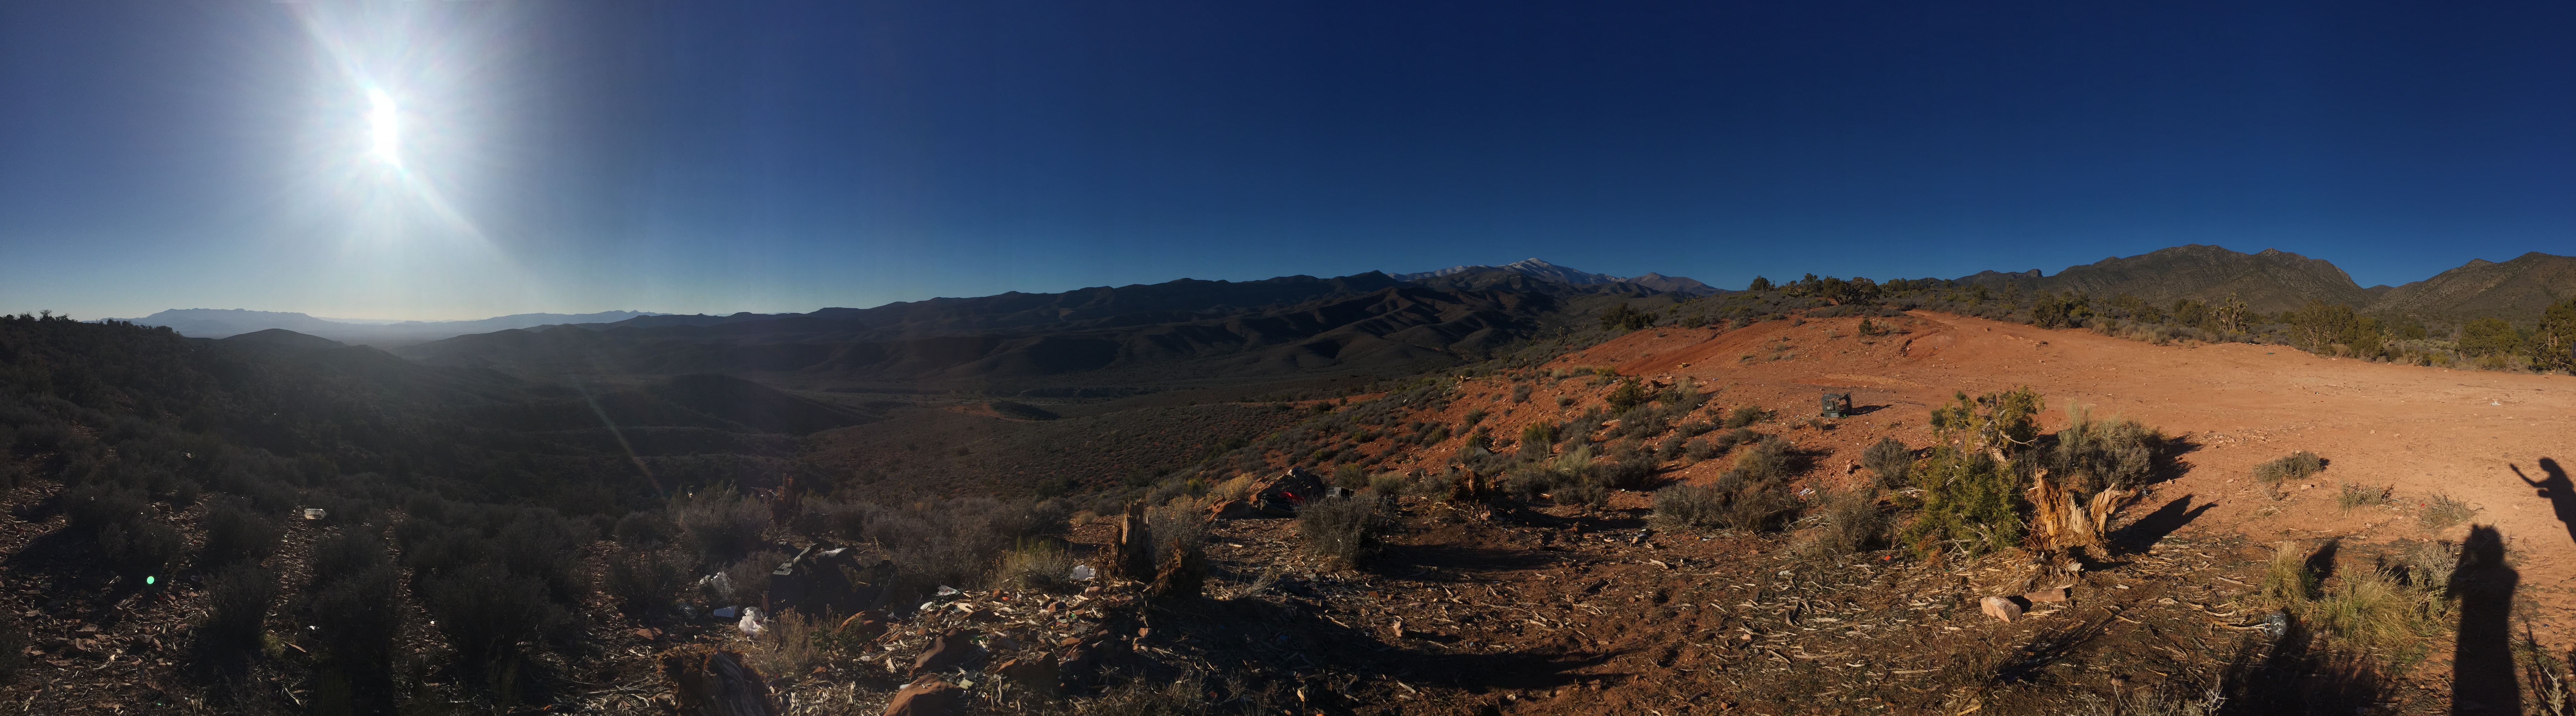
mountain, mountain range, panorama, plateau, landform, geographical feature, mountainous landforms, geological phenomenon